Italian battleship Ammiraglio di Saint Bon

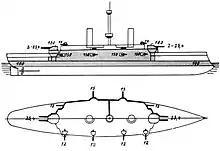
Plan and profile drawing of the "Ammiraglio di Saint Bon" class

"Ammiraglio di Saint Bon" was long overall, and had a beam of and a maximum draft of . She displaced normally and up to at full load. The ship had an inverted bow with a ram below the waterline. She was fitted with a single heavy military mast placed amidships, which was equipped with fighting tops for some of the light guns. "Ammiraglio di Saint Bon" had a crew of 557 officers and enlisted men.